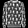
Label: Pullover